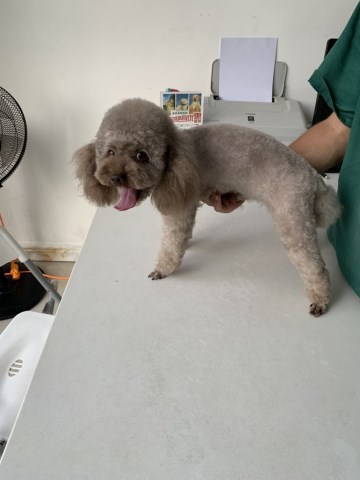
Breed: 2925-n000114-toy_poodle